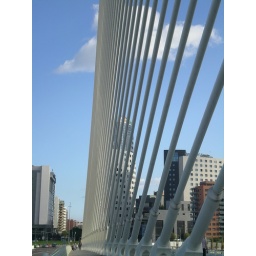
Bridge support over the old river bed of the Turia in Valencia